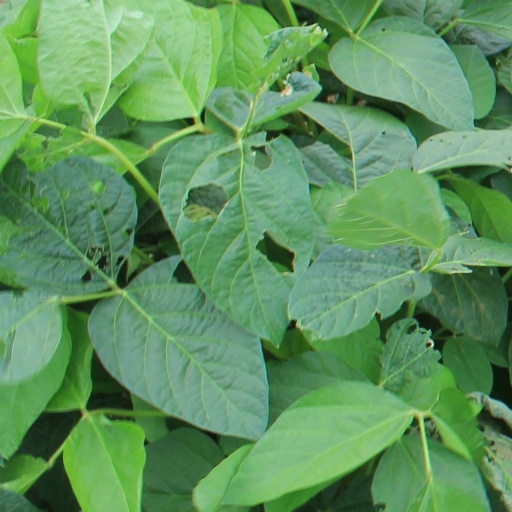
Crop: soybean